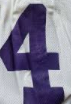
Number: 4